Hans Daubmann

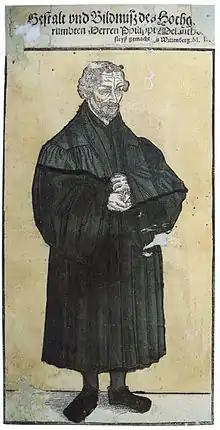
Hans Daubmann

Hans Daubmann (born in Torgau, died in 1573 in Königsberg) was a German printer, active in Nuremberg and then Königsberg, Ducal Prussia (at the time a fief of Kingdom of Poland). He moved to Königsberg in 1554, where he was the official printer of Duke Albert. Daubmann was responsible for printing Lutheran religious texts, as well as the Duke's edicts.